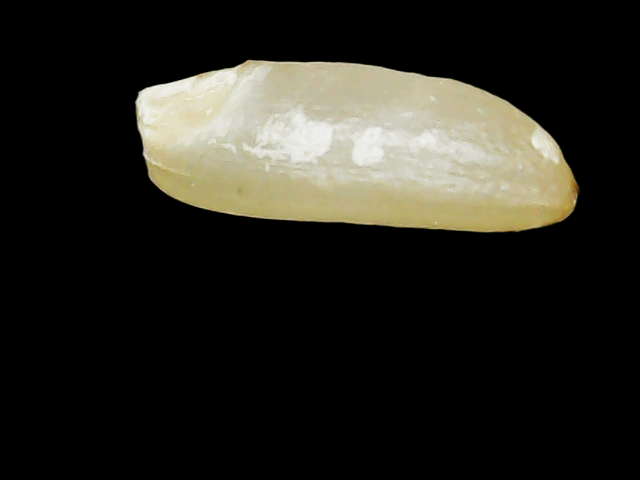
Rice variety: Binadhan12